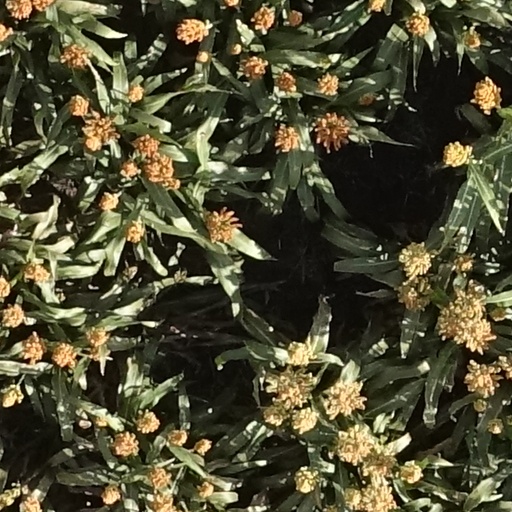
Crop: sorghum